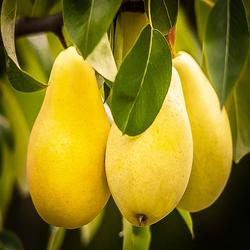
Label: Pear